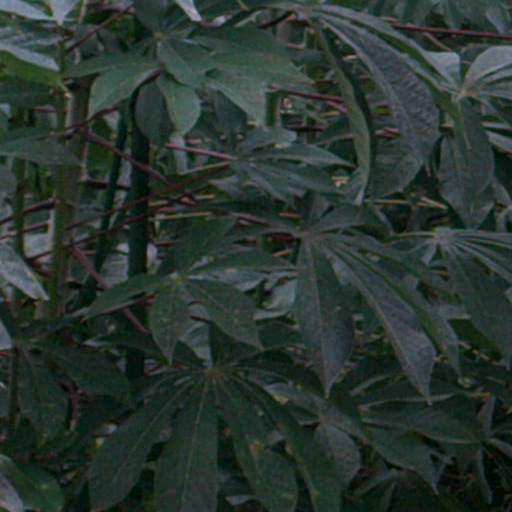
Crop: cassava